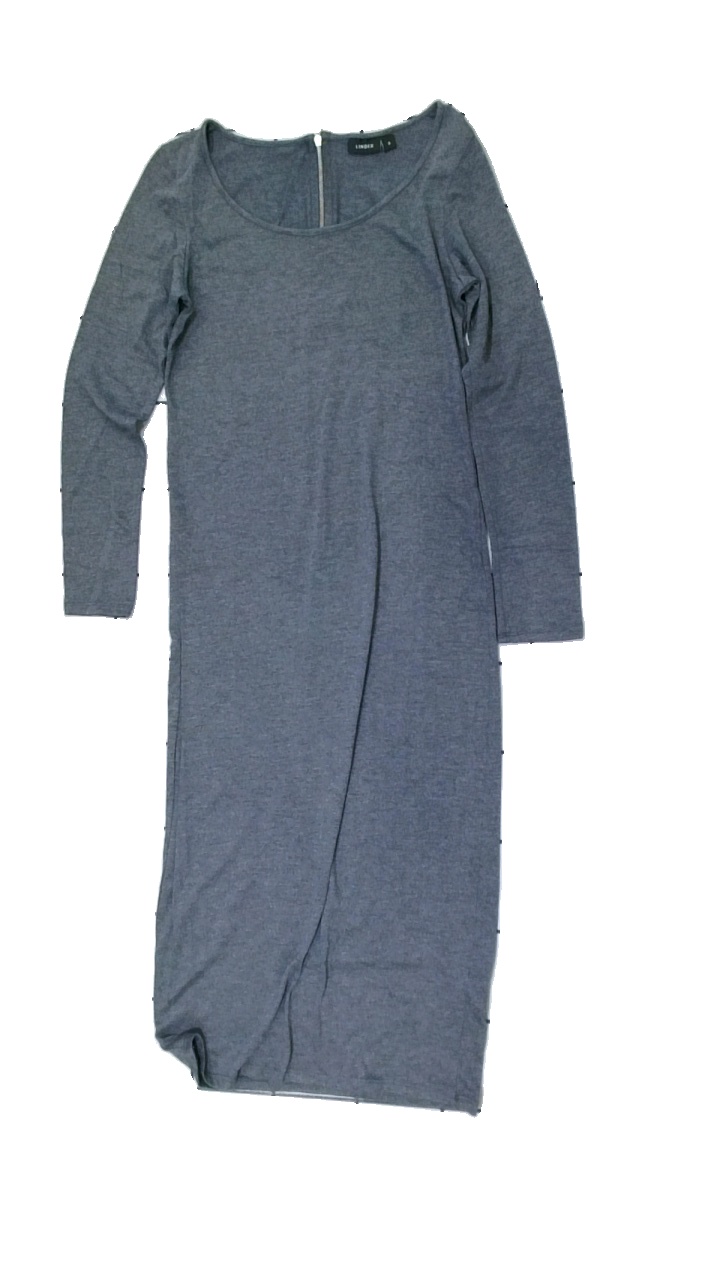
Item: Dress (Ladies)
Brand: Lindex
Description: grå klänning, nopprig över hela
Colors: Grey
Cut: Regular
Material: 42% cotton 58% polyester
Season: All
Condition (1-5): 3
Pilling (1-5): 3
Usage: Export
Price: <50